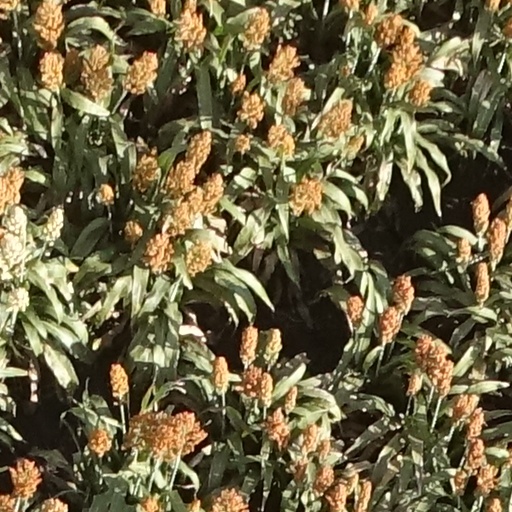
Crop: sorghum